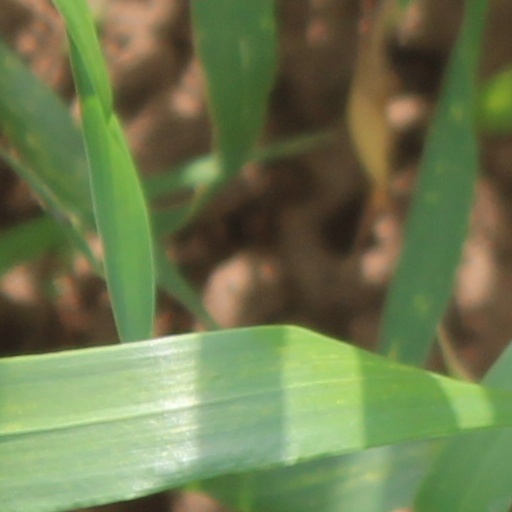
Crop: wheat